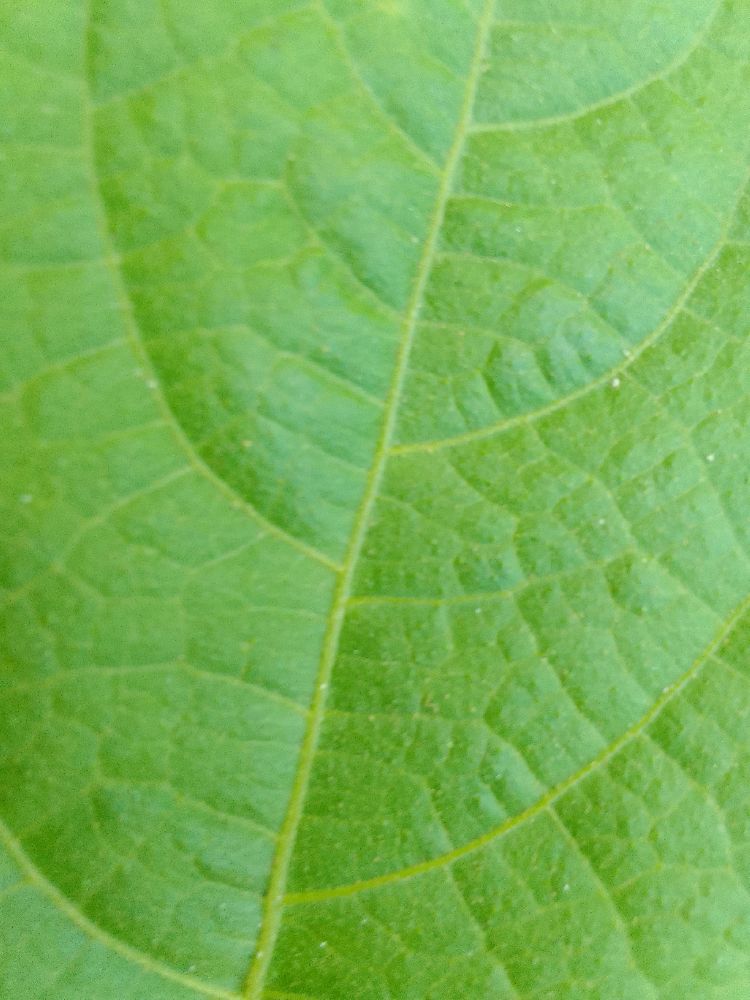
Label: healthy